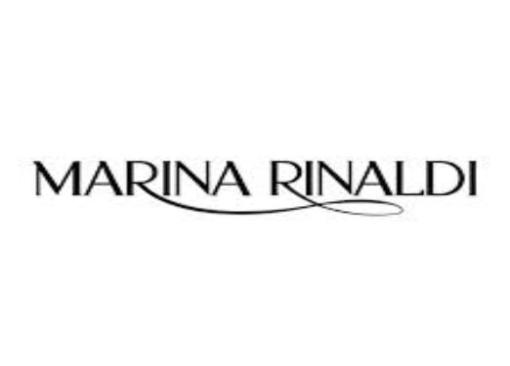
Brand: marina rinaldi
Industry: Clothes